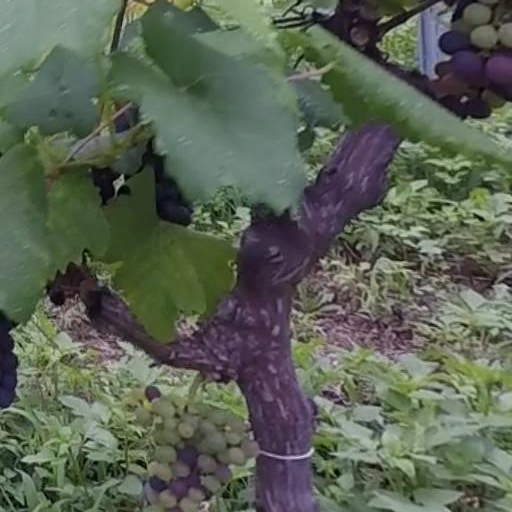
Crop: grape